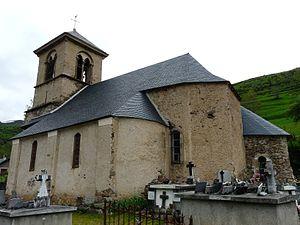
L'église Saint-Christophe de Jurvielle, Haute-Garonne, France.
Jurvielle est une commune française située dans le département de la Haute-Garonne, en région Occitanie.
Cet article recense une partie des monuments historiques de la Haute-Garonne, en France.
La liste des églises de la Haute-Garonne recense de manière exhaustive les églises situées dans le département français de la Haute-Garonne.